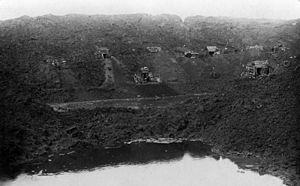
Une explosion est une augmentation rapide de volume et une libération d'énergie, généralement avec génération de hautes températures et de gaz. Plus cette transformation s'effectue rapidement, plus la matière résultante se trouve en surpression ; en se détendant jusqu'à l'équilibre avec la pression atmosphérique, elle crée un souffle déflagrant ou détonant, selon sa vitesse, et une émission de bruit.